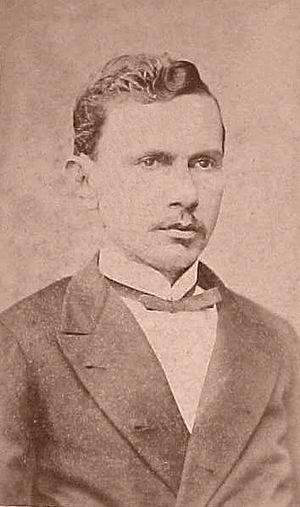
Cette page dresse la liste des chefs du gouvernement brésilien par ordre chronologique.